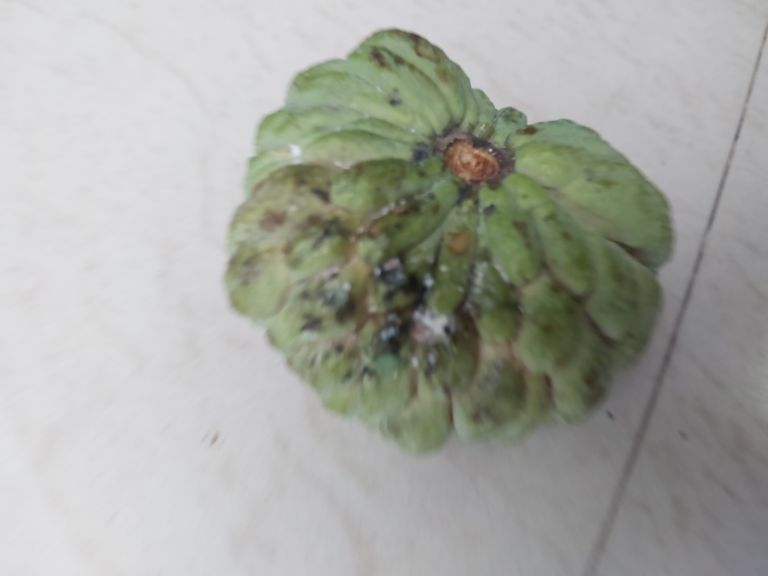
Disease label: Leaf spot on fruit